Honourable Artillery Company

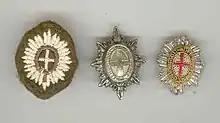
HAC officer's rank stars. Combat, Service and Mess Dress

In No 2 dress, Soldiers wear the larger Foot Guards badges of rank and qualification. Lance Corporals wear two chevrons and Lance Sergeants three. In Full Dress and Number 1 dress, WO2's wear a large colour badge of the same pattern as the Grenadier Guards, but in silver rather than gold. Officers' crowns and stars are of the same pattern as those of the Grenadiers (Order of the Garter), woven for combat uniforms but in silver for Service and Barrack Dress.